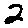
Label: 2